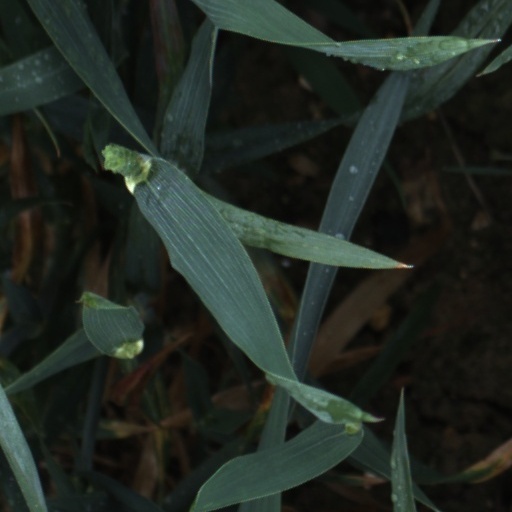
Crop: wheat